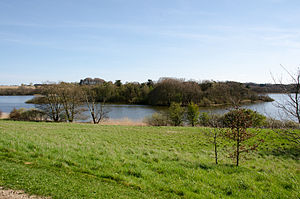
Haderslev Dam / Størrelse og beliggenhed
Granø.
Haderslev Dam er en sø vest for fjordbyen Haderslev i Sønderjylland. Byen er opstået på en stor banke af aflejret sand og ligger således midt mellem dammen og Haderslev Fjord.